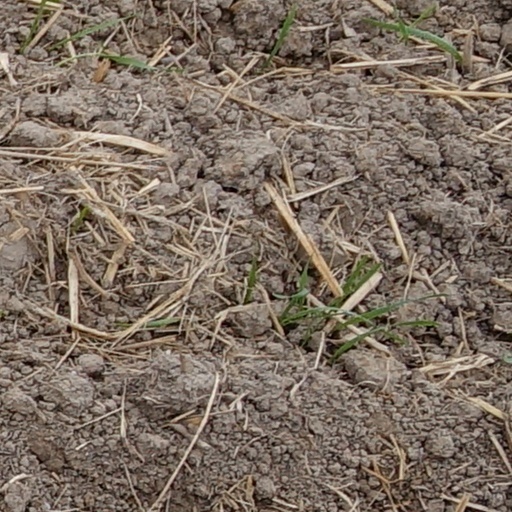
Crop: wheat